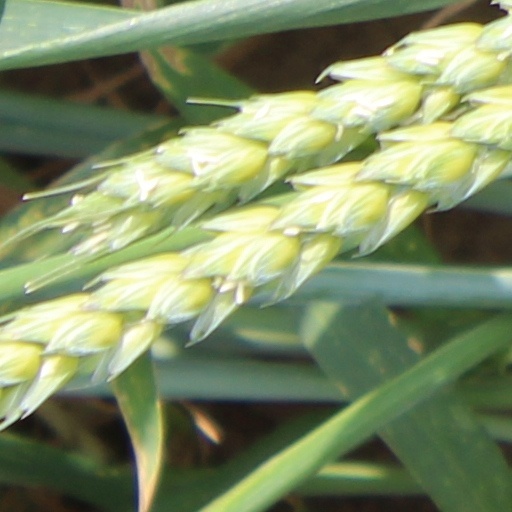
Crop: wheat